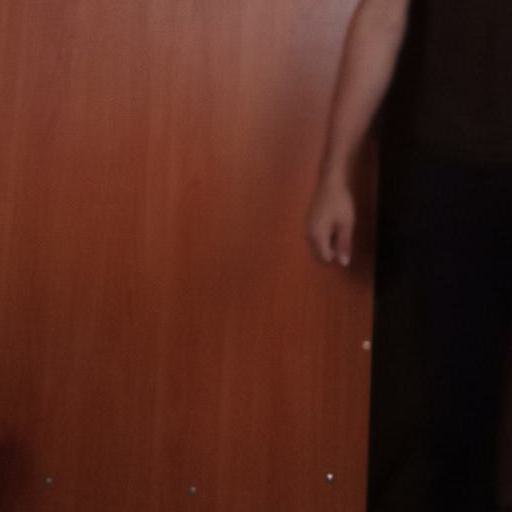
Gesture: no_gesture